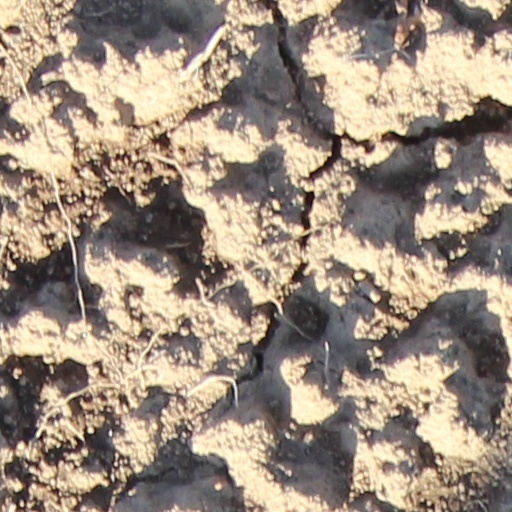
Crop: wheat